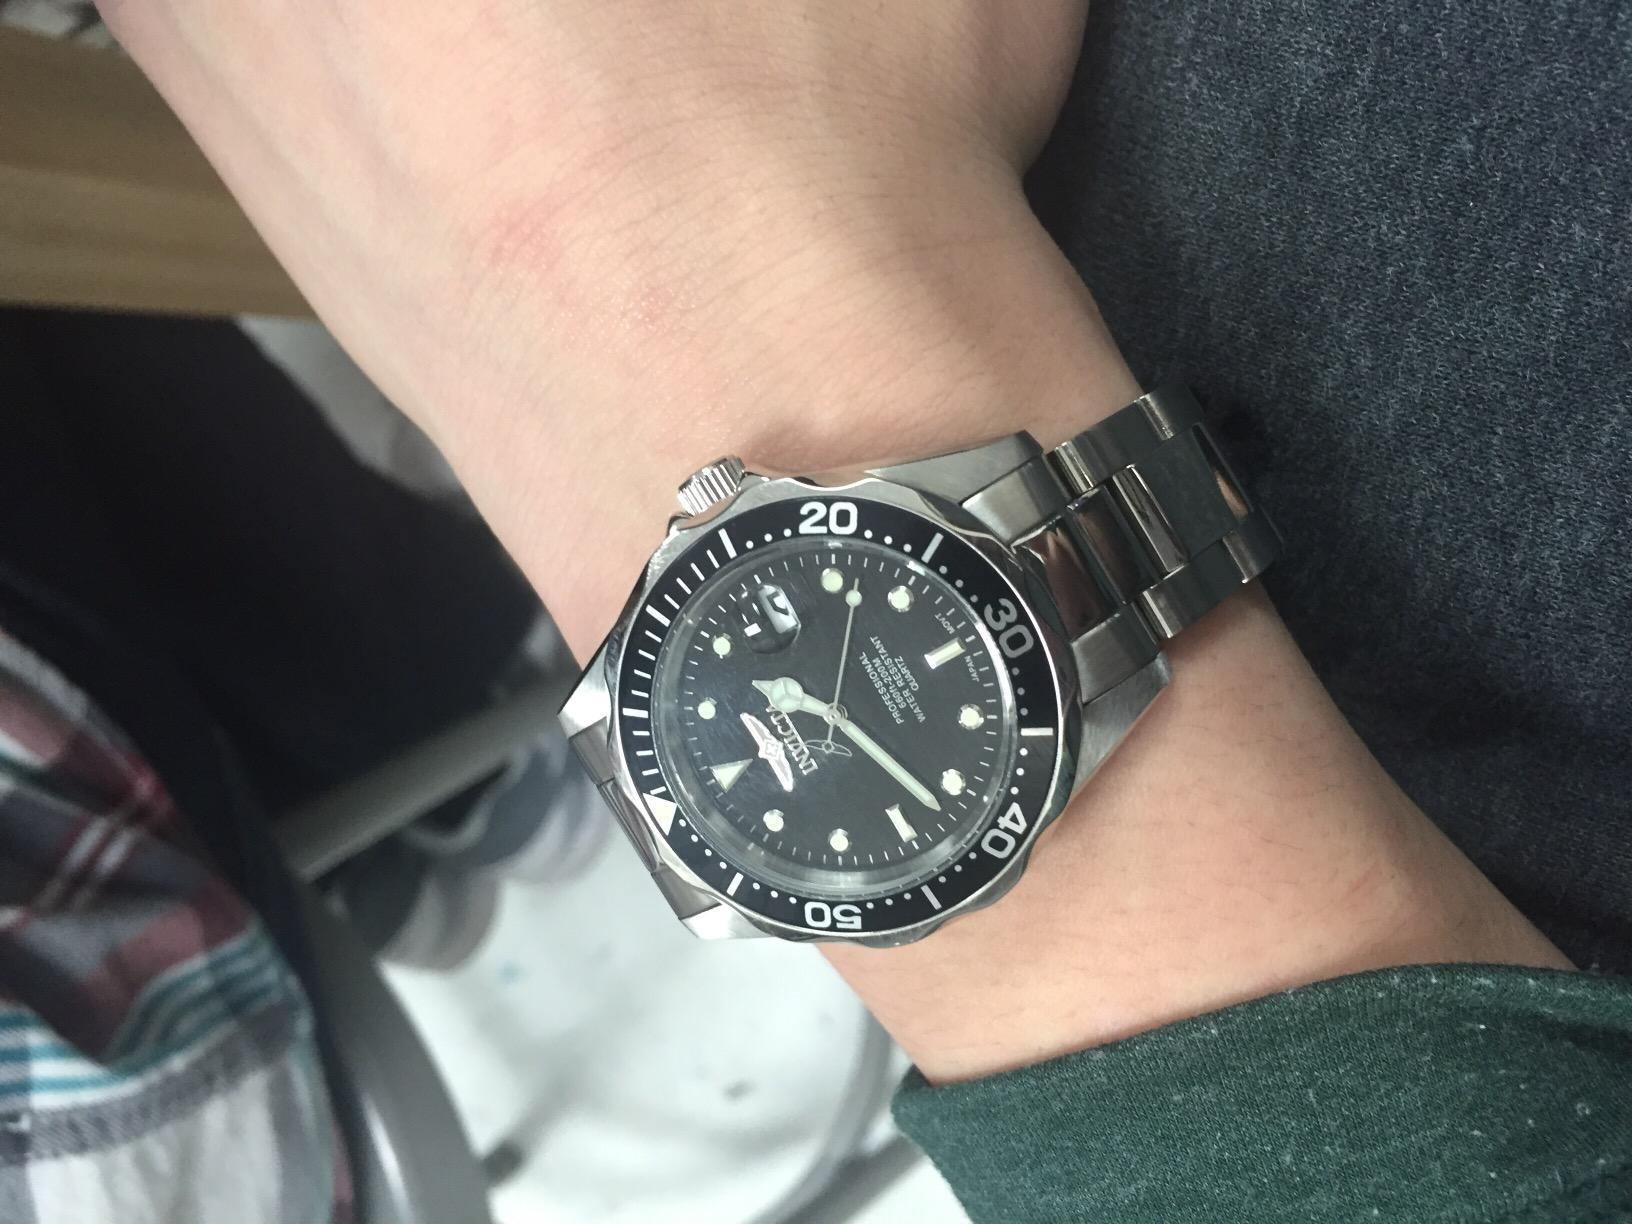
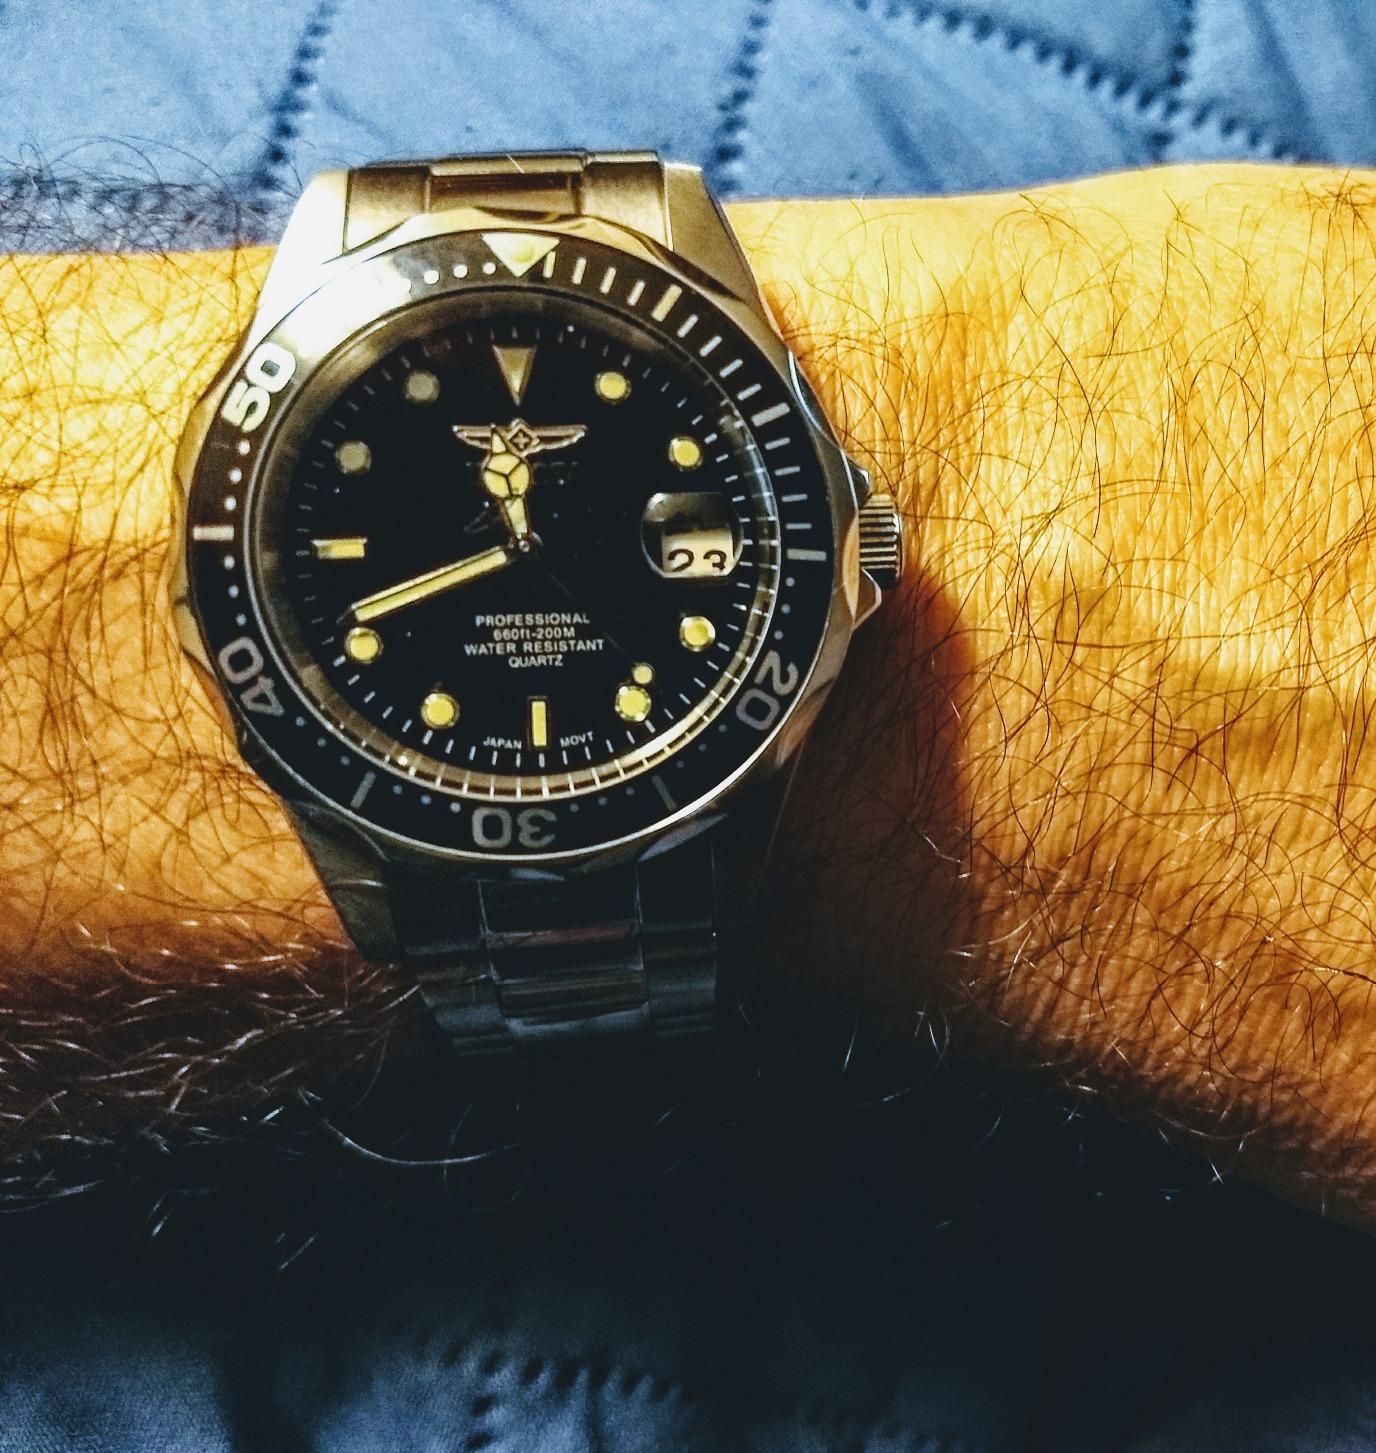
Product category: accessories_watch
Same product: yes